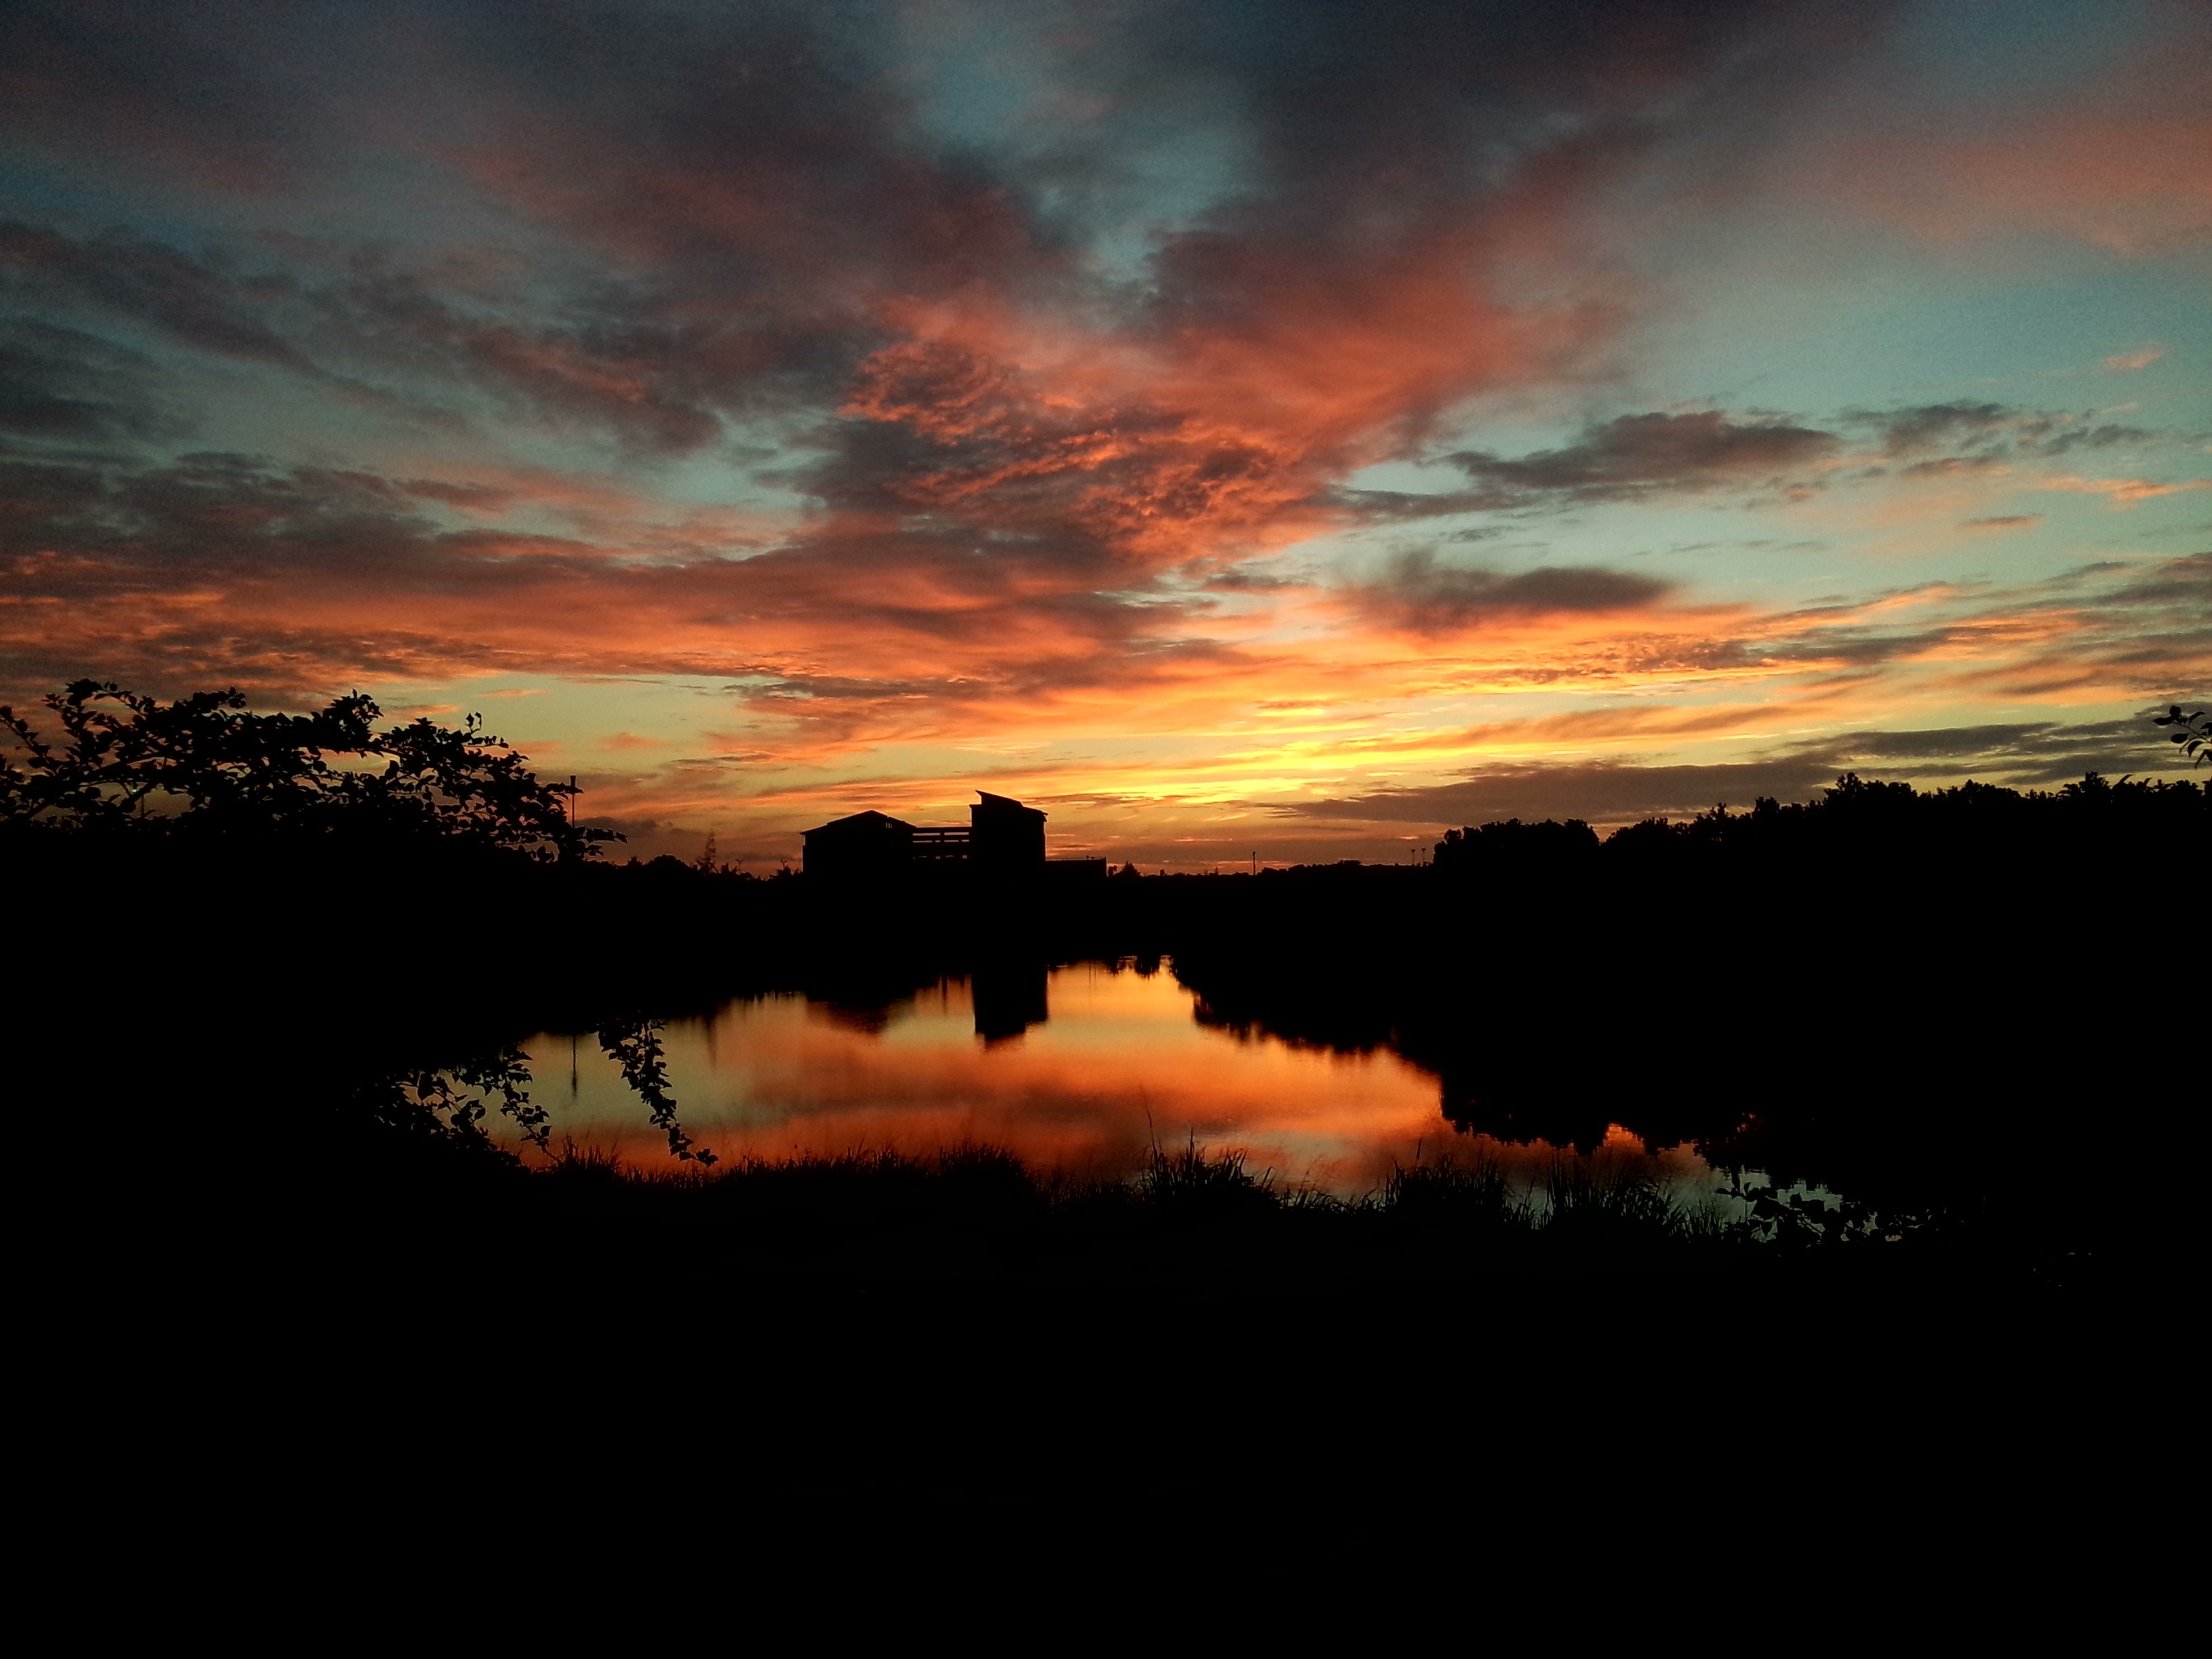
sea, horizon, cloud, sky, sunrise, sunset, morning, dawn, atmosphere, dusk, evening, reflection, beauty, afterglow, the scenery, red sky at morning